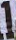
Number: 1